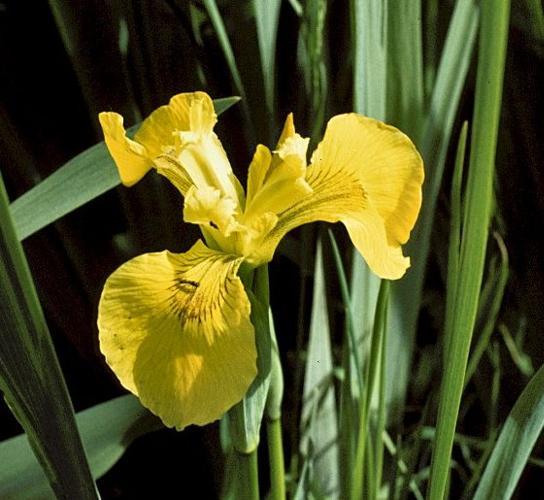
Label: yellow iris